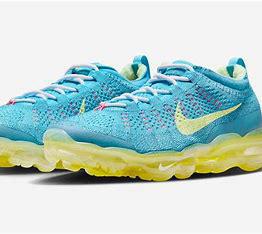
Brand: Nike
Model: Air Vapormax 2023 Flyknit